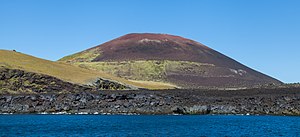
Eldfell
Eldfell, Heimaey
Eldfell er en aktiv vulkan på den islandske ø Heimaey.